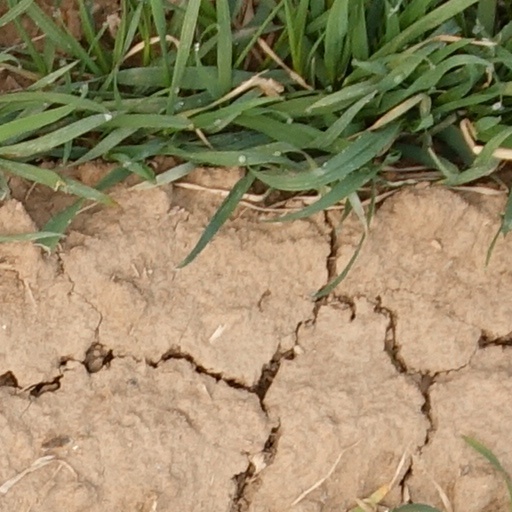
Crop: wheat